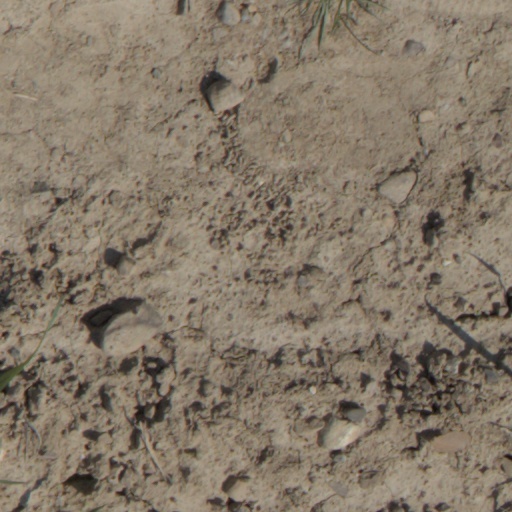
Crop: wheat